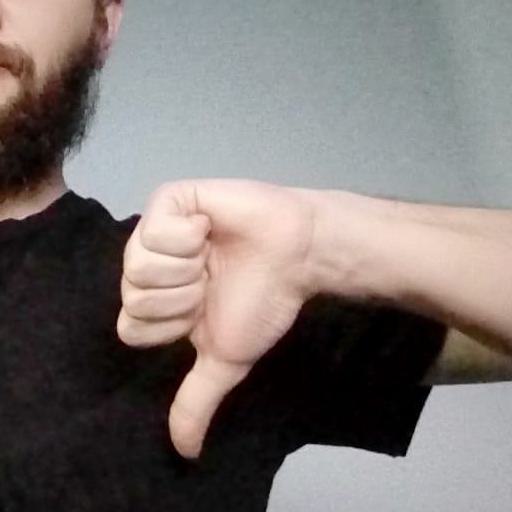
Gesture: dislike